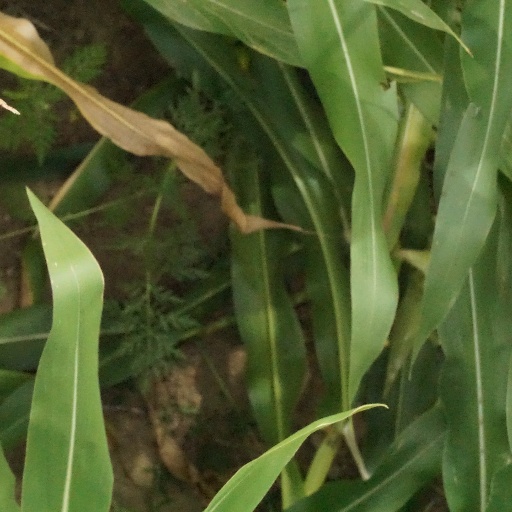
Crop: maize; corn